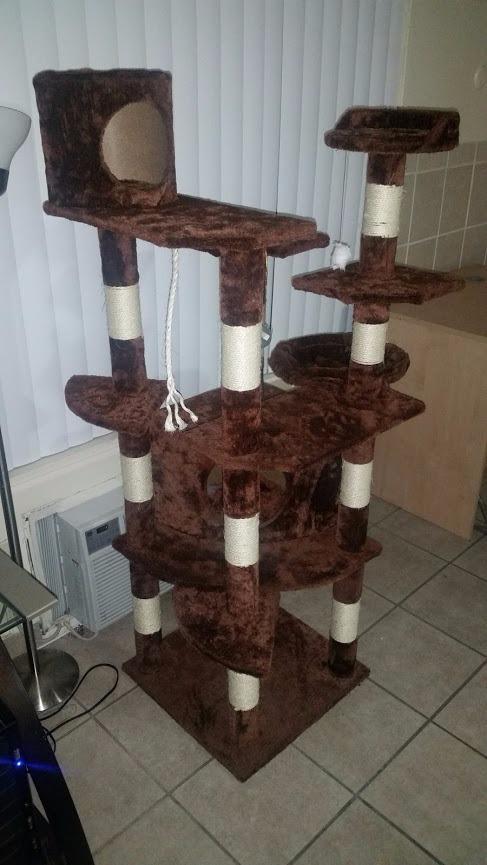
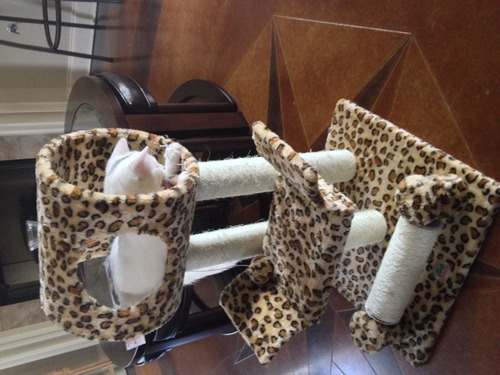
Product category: items_cat tree
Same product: no